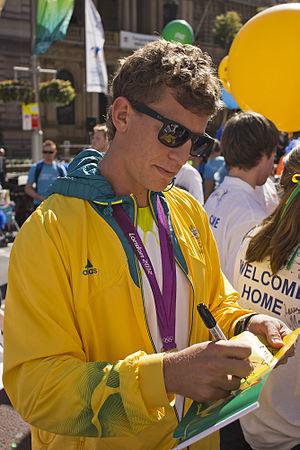
Murray Stewart, né le 2 juillet 1986 à Durban, est un kayakiste australien.